Ayako Moriya

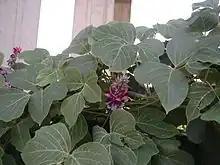
Kudzu vine, "Pueraria montana" var. "lobata", designated imperial personal emblem of Ayako

Princess Ayako became formally engaged in a ceremony on 12 August 2018 to businessman Kei Moriya, a Keio University graduate who works for the shipping firm Nippon Yusen. The two were first introduced to each other in December 2017 by Ayako's mother, Princess Takamado, who has been a friend of Moriya's parents. The wedding took place on 29 October 2018 at Meiji Shrine. The wedding ceremony was held privately and featured Shinto rituals. The bride wore "a kimono robe and hakama pants", while the groom appeared in a morning suit and was given a top hat that had previously belonged to Ayako's father, Prince Takamado. A crowd of 1,000 well-wishers lined the area around the shrine. She renounced her royal status in accordance with the Imperial Household Law. A reception banquet also took place on 31 October at New Otani Hotel in Tokyo with the then Crown Prince and Crown Princess in attendance. The government decided to bestow a one-time ¥107 million ($950,000) allowance on the couple.